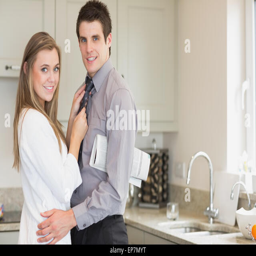
man with a newspaper under his arm hugging his wife